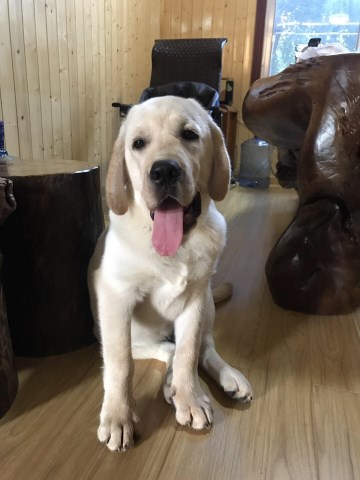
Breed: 3580-n000122-Labrador_retriever